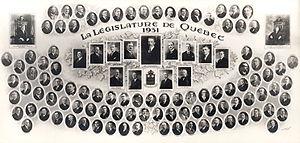
Tableau groupant les photos des députés à l'Assemblée législative du Québec et des membres du Conseil législatif du Québec en 1931
L'élection générale québécoise de 1931 se déroule le 24 août 1931 afin d'élire les députés de la 18ᵉ législature à l'Assemblée législative de la province du Québec. Il s'agit de la 18ᵉ élection générale depuis la confédération canadienne de 1867. Le gouvernement sortant du Parti libéral du Québec, dirigé par le premier ministre Louis-Alexandre Taschereau, est reporté au pouvoir, formant un gouvernement majoritaire et défaisant le Parti conservateur du Québec, dirigé par Camillien Houde. C'est la troisième victoire électorale majoritaire consécutive pour Taschereau, en poste depuis 1920. Le Parti libéral, quant à lui, est au pouvoir depuis l'élection de 1897.